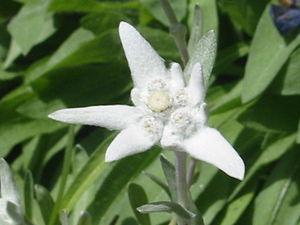
Edelweiss dans la vallée de Chamonix, 2006.